Regenstein Library

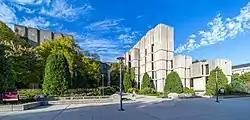
Main approach to Regenstein Library

The Joseph Regenstein Library (colloquially the Reg) is the University of Chicago's primary library, located on the university’s Hyde Park campus on the South Side of Chicago. Named after the industrialist and philanthropist Joseph Regenstein, it is one of the largest repositories of books in the world. The Regenstein is noted for its brutalist architecture.